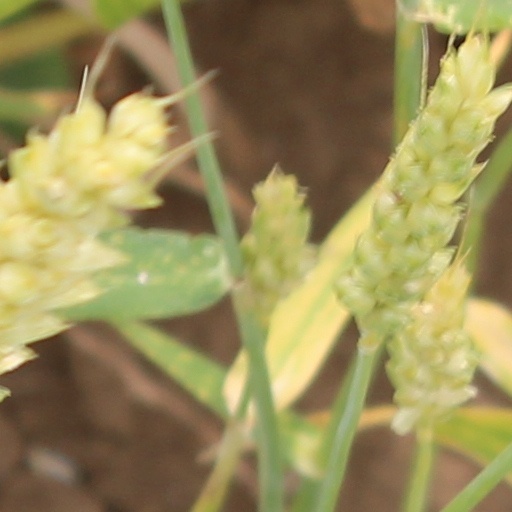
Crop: wheat